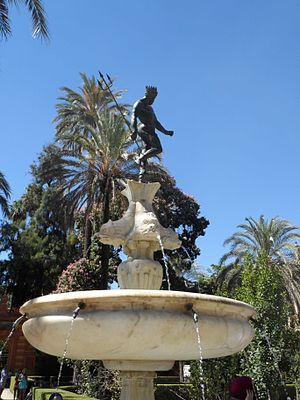
Fontaine de Neptune dans le jardin des Dames
L'alcazar de Séville est un palais fortifié construit à Séville par les Omeyyades d'Espagne et modifié à plusieurs reprises pendant et après la période musulmane. Il est considéré comme l'exemple le plus brillant de l'architecture mudéjar sur la péninsule Ibérique. La famille royale d'Espagne utilisait encore récemment l'étage, mais préfère actuellement l'hôtel Alphonse XIII à côté. Pour indiquer leur présence, le drapeau de l'entrée touristique est baissé.